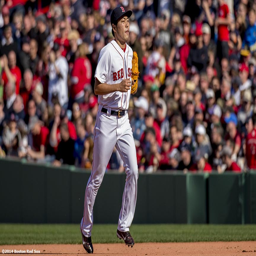
baseball pitcher jogs toward the mound during the ninth inning of a game .